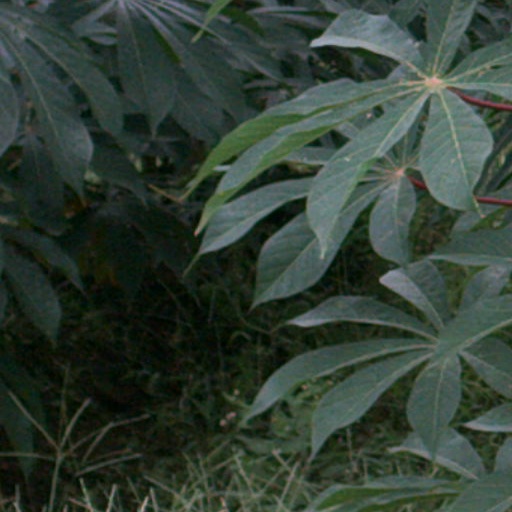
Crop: cassava